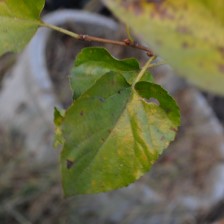
Variety: Kamphaengsaeng42